Bethena

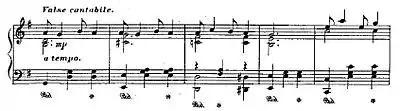
The A strain in G major, bars 9–13, showing the Waltz-style left hand as well as the syncopated melody in the right. The latter uses the first 4 notes of the "Cakewalk" rhythm.

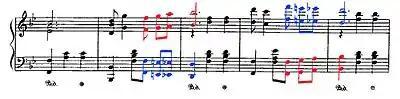
The B strain in B-flat major, bars 36–40, showing the contrapuntal contrary motion section, with the two melodies highlighted in blue and red

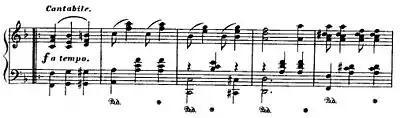
The C strain in F major, bars 77–81, showing the Waltz structure and counterpoint in the opening phrase, with the bass in octaves contrasting with the melody line in the treble

"Bethena" has five musical strains in five different keys; G major, B-flat major, F major, B minor, and D major respectively. The sections are linked by "transitional passages" which enable the work to change key between the strains by means of a chromatic interlude or modulation. Each of the themes is written with the instruction "Cantabile", which means "songlike and flowing in style".